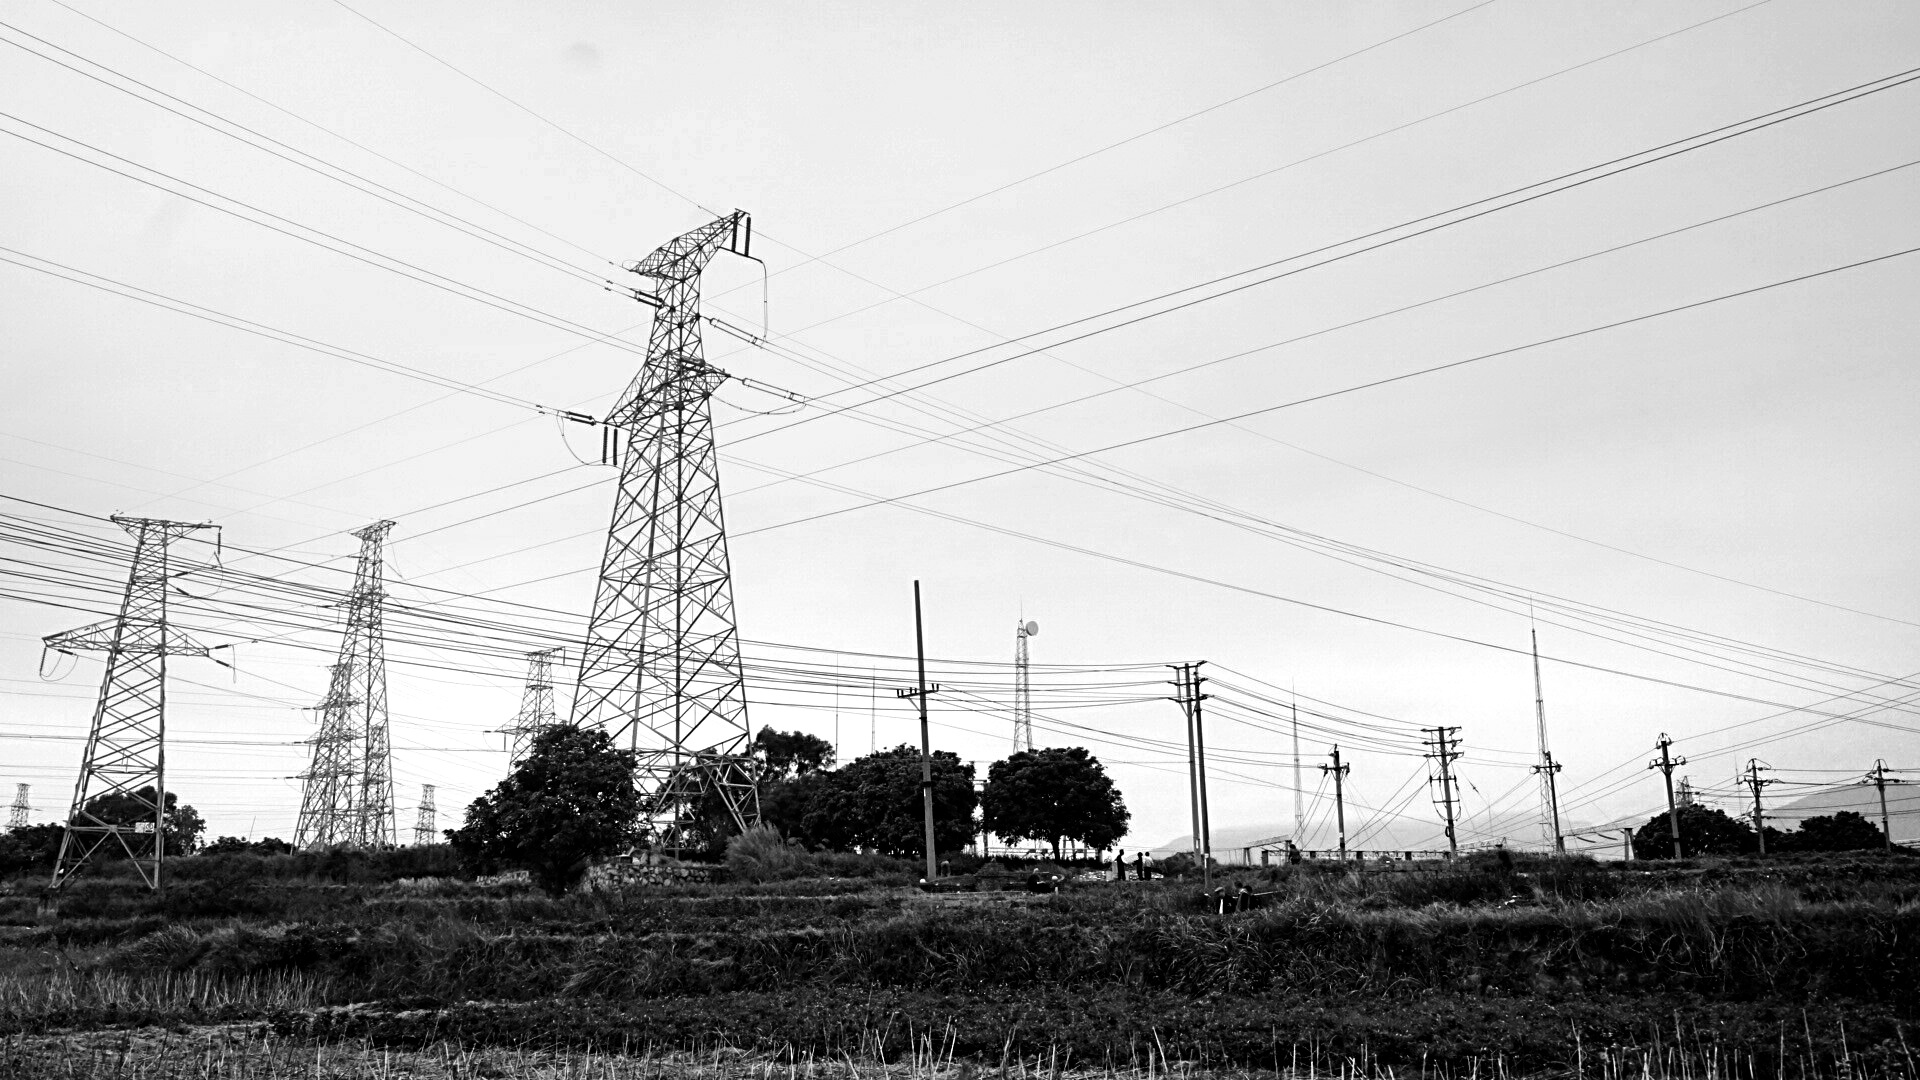
black and white, country, line, tower, mast, electricity, monochrome, pylons, the scenery, transmission tower, ye tian, monochrome photography, outdoor structure, electrical supply, overhead power line, outdoor power equipment